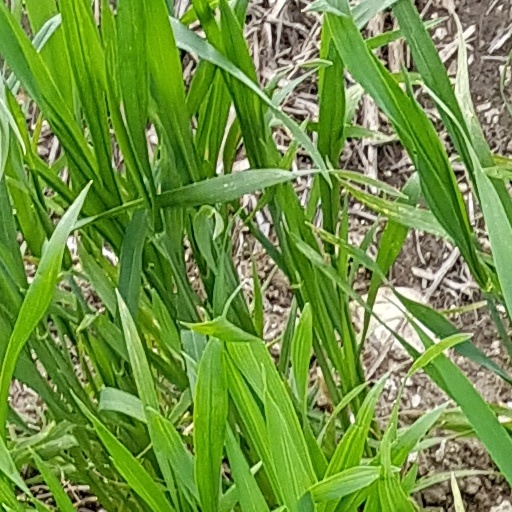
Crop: wheat